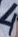
Number: 4